Freebird... The Movie

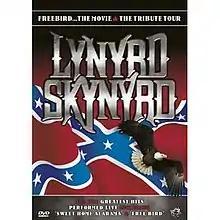

Freebird... The Movie is an in-depth look at Southern rock band, Lynyrd Skynyrd. Released on video on August 30, 1996, it is part documentary and part concert footage. Charlie Daniels was involved as "creative consultant".